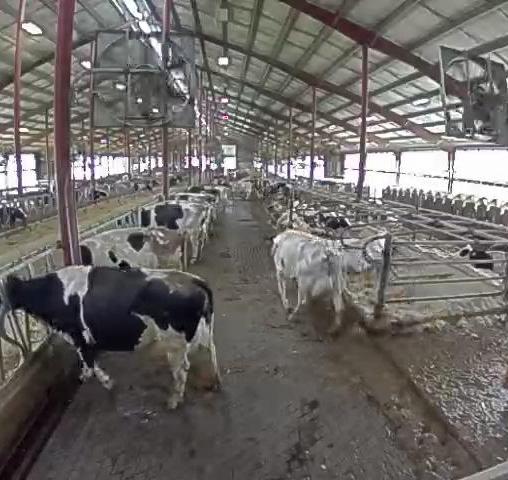
Number of cows: 8